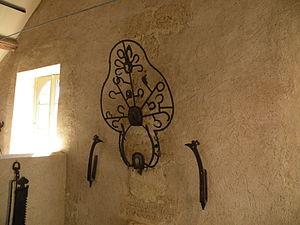
Collection du Musée du Vexin français
Le bouquet de Saint-Éloi est le nom donné à la pièce réalisée par un maréchal-ferrant lorsqu'il finit son tour de France après son acceptation chez les compagnons.